Emirate of Ajman

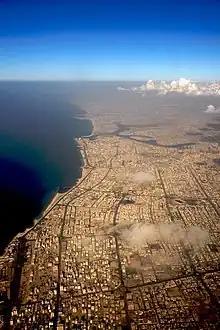
Ajman city (middle) and Sharjah city (below)

As well as the city of Ajman, the emirate encompasses two landlocked exclaves, Manama and Masfout. Manama is located 73 kilometers to the capital's east, covering an area of 26 km. Manama is in the plains at the foothills of the Hajjar Mountains some 60 km east of Ajman city. It also consists of a little, primarily agricultural oasis containing quarries and mines of magnesium and chromium. While Masfout is in the mountains proper, some 110 km southeast of Ajman City. It consists of a small town that provides essential services and valleys sustained by subsistence farming and marble quarrying.